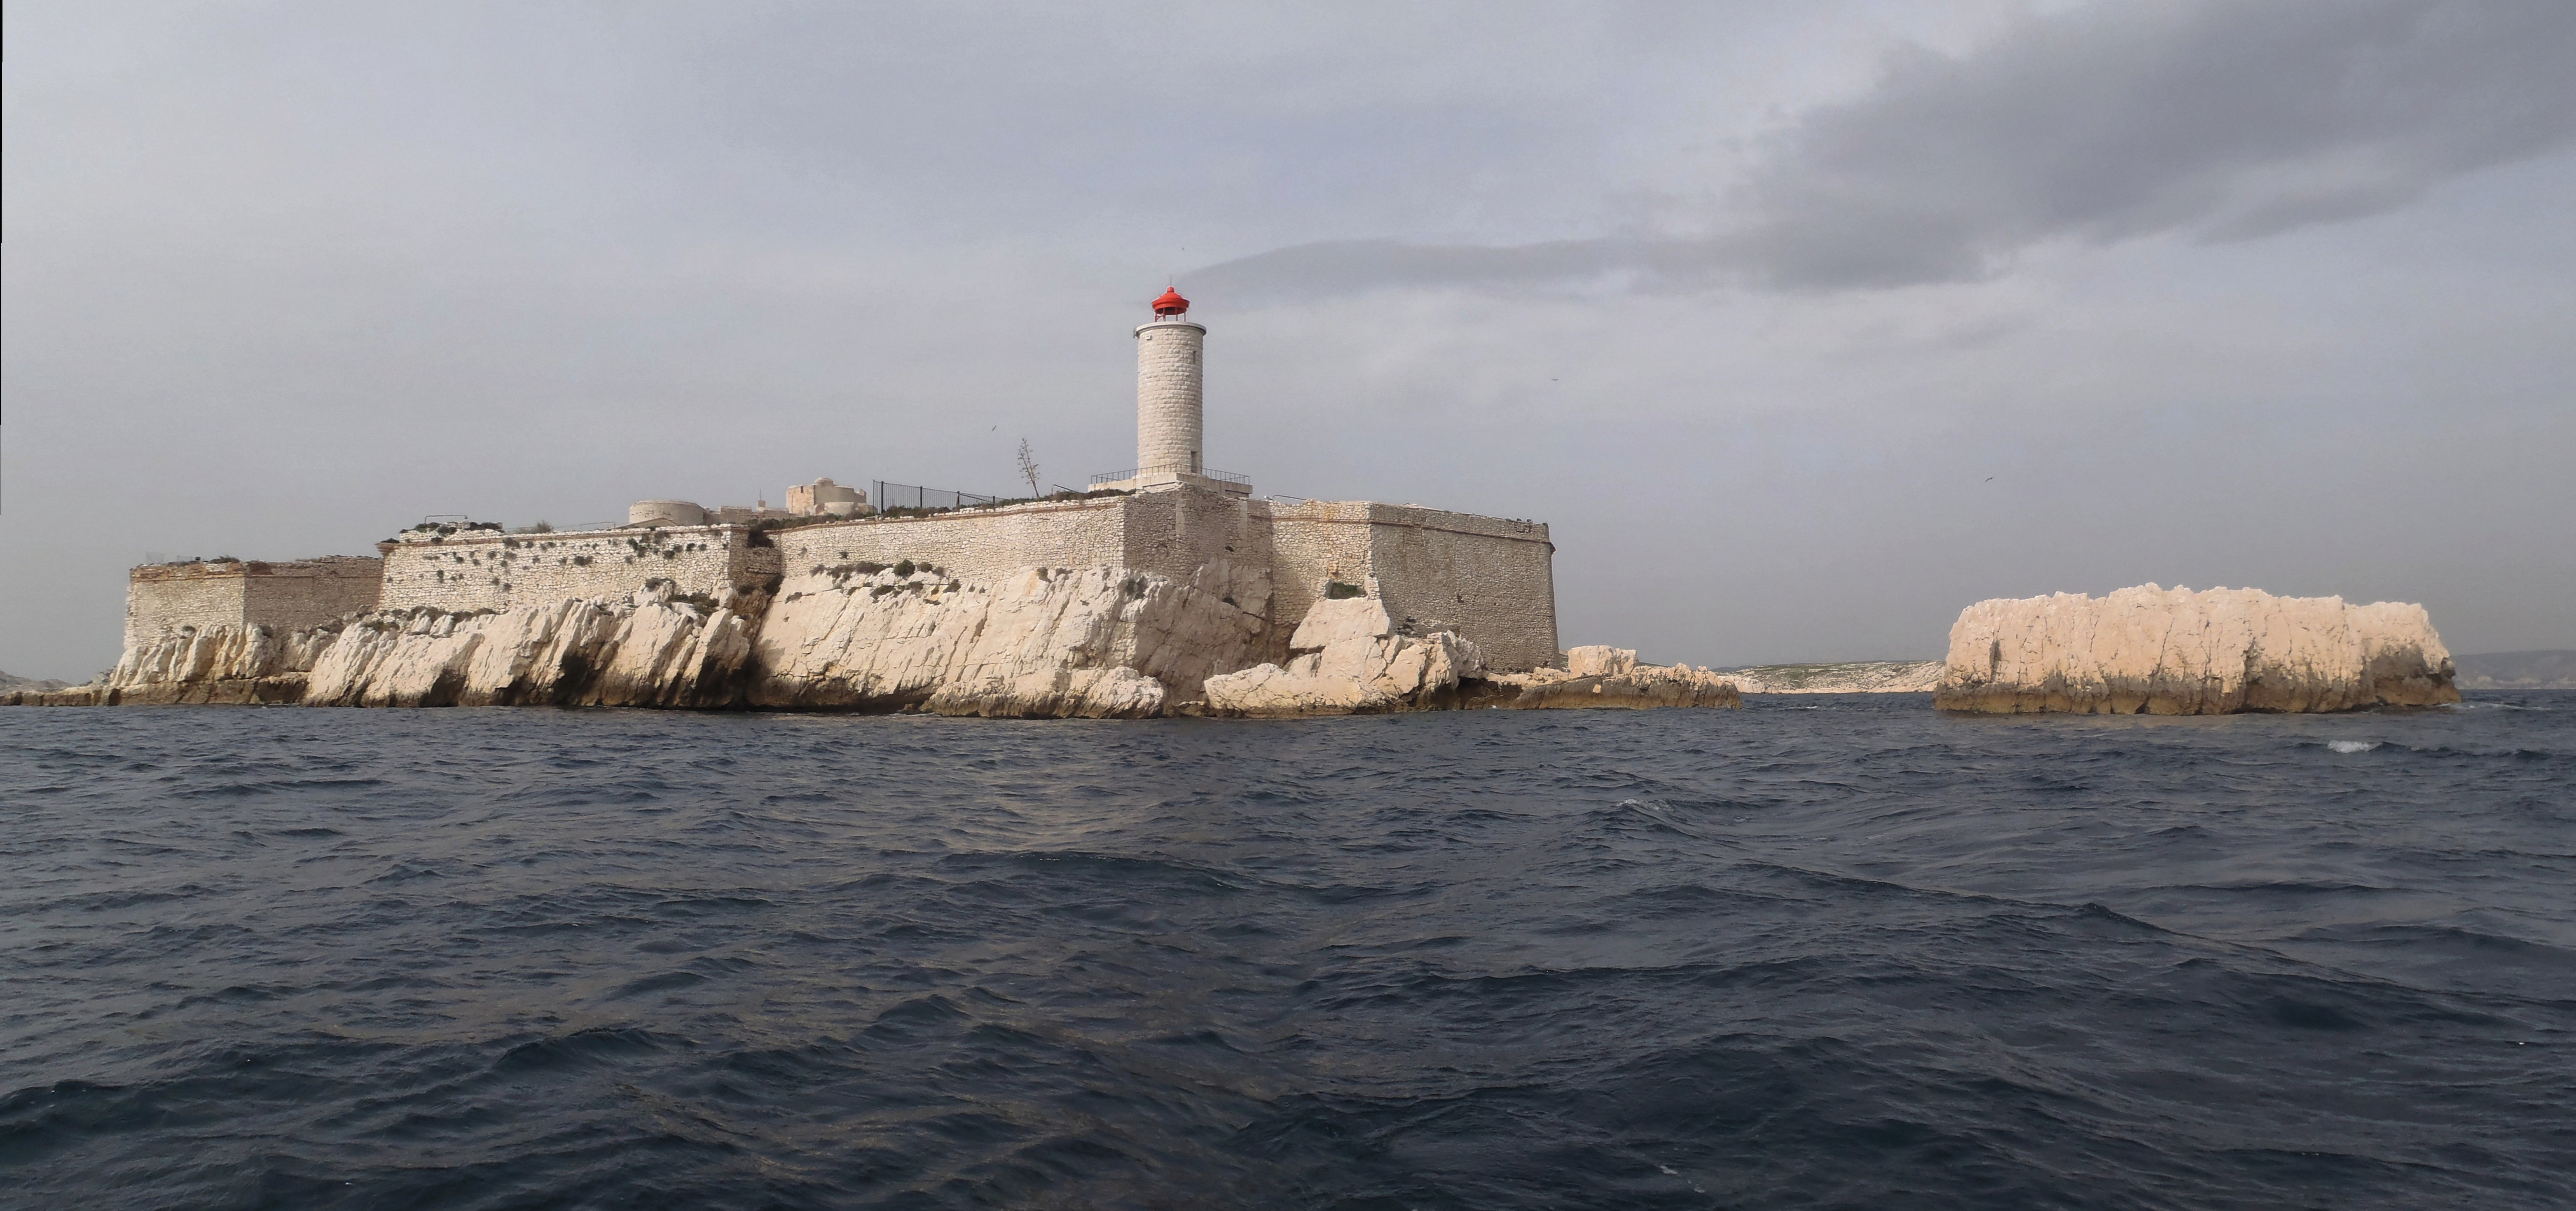
sea, coast, ocean, lighthouse, cliff, mediterranean, vehicle, tower, island, fortification, terrain, waterway, channel, breakwater, cape